Vox-ATypI classification

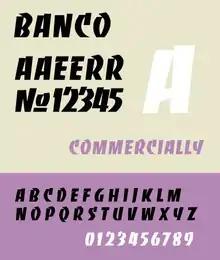
Banco, a graphic typeface

The graphic, manual, or , are based on hand-drawn originals which are slowly written with either a brush, pen, pencil, or other writing instrument. These typefaces generally do not represent writing, and are not intended for body text, but instead display or headline purposes. Vox originally included the blackletter and uncial faces in this categorization.